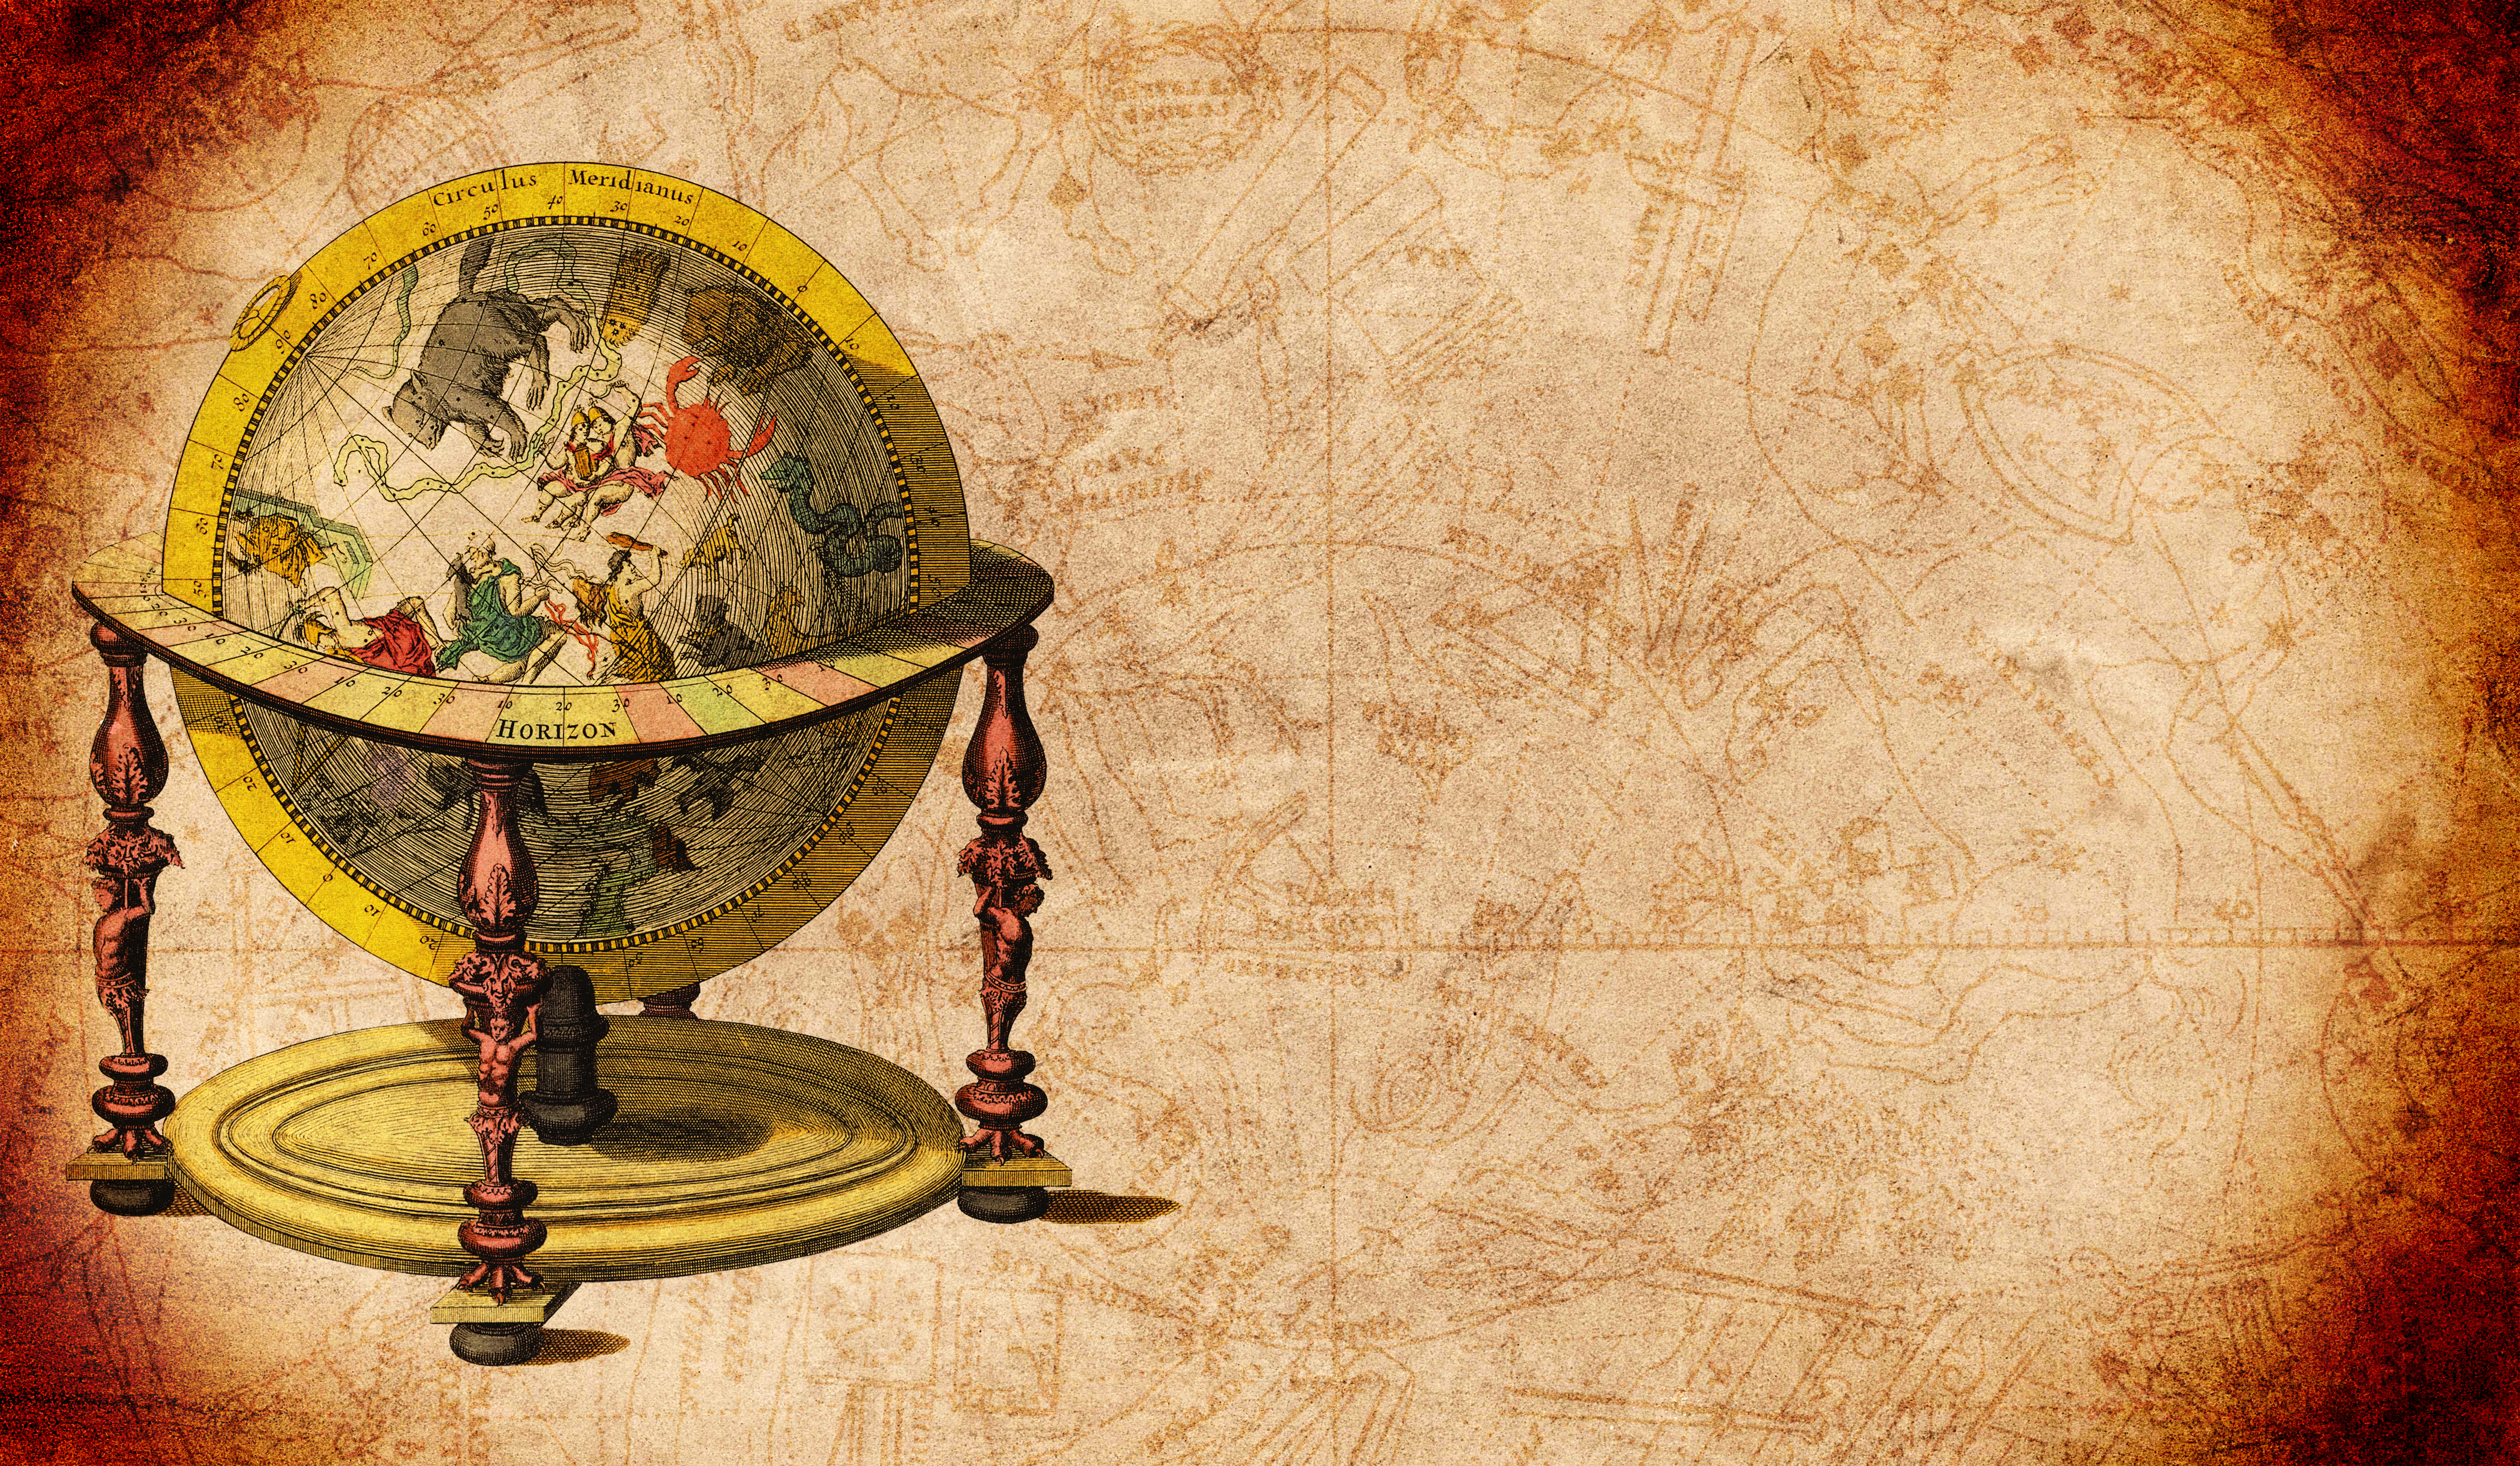
globe, meridians, star map, drawing, constellation, astrology, astronomy, celestial cartography, sky, zodiac, zodiac sign, astrography, horoscope, background, text free space, historical, antique, starry sky, planet position table, vintage, nostalgia, scrapbook, art, still life photography, stock photography, still life